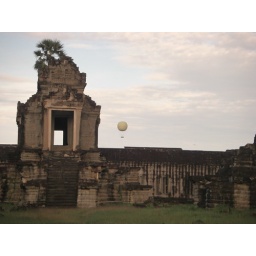
yellow balloon in the sky